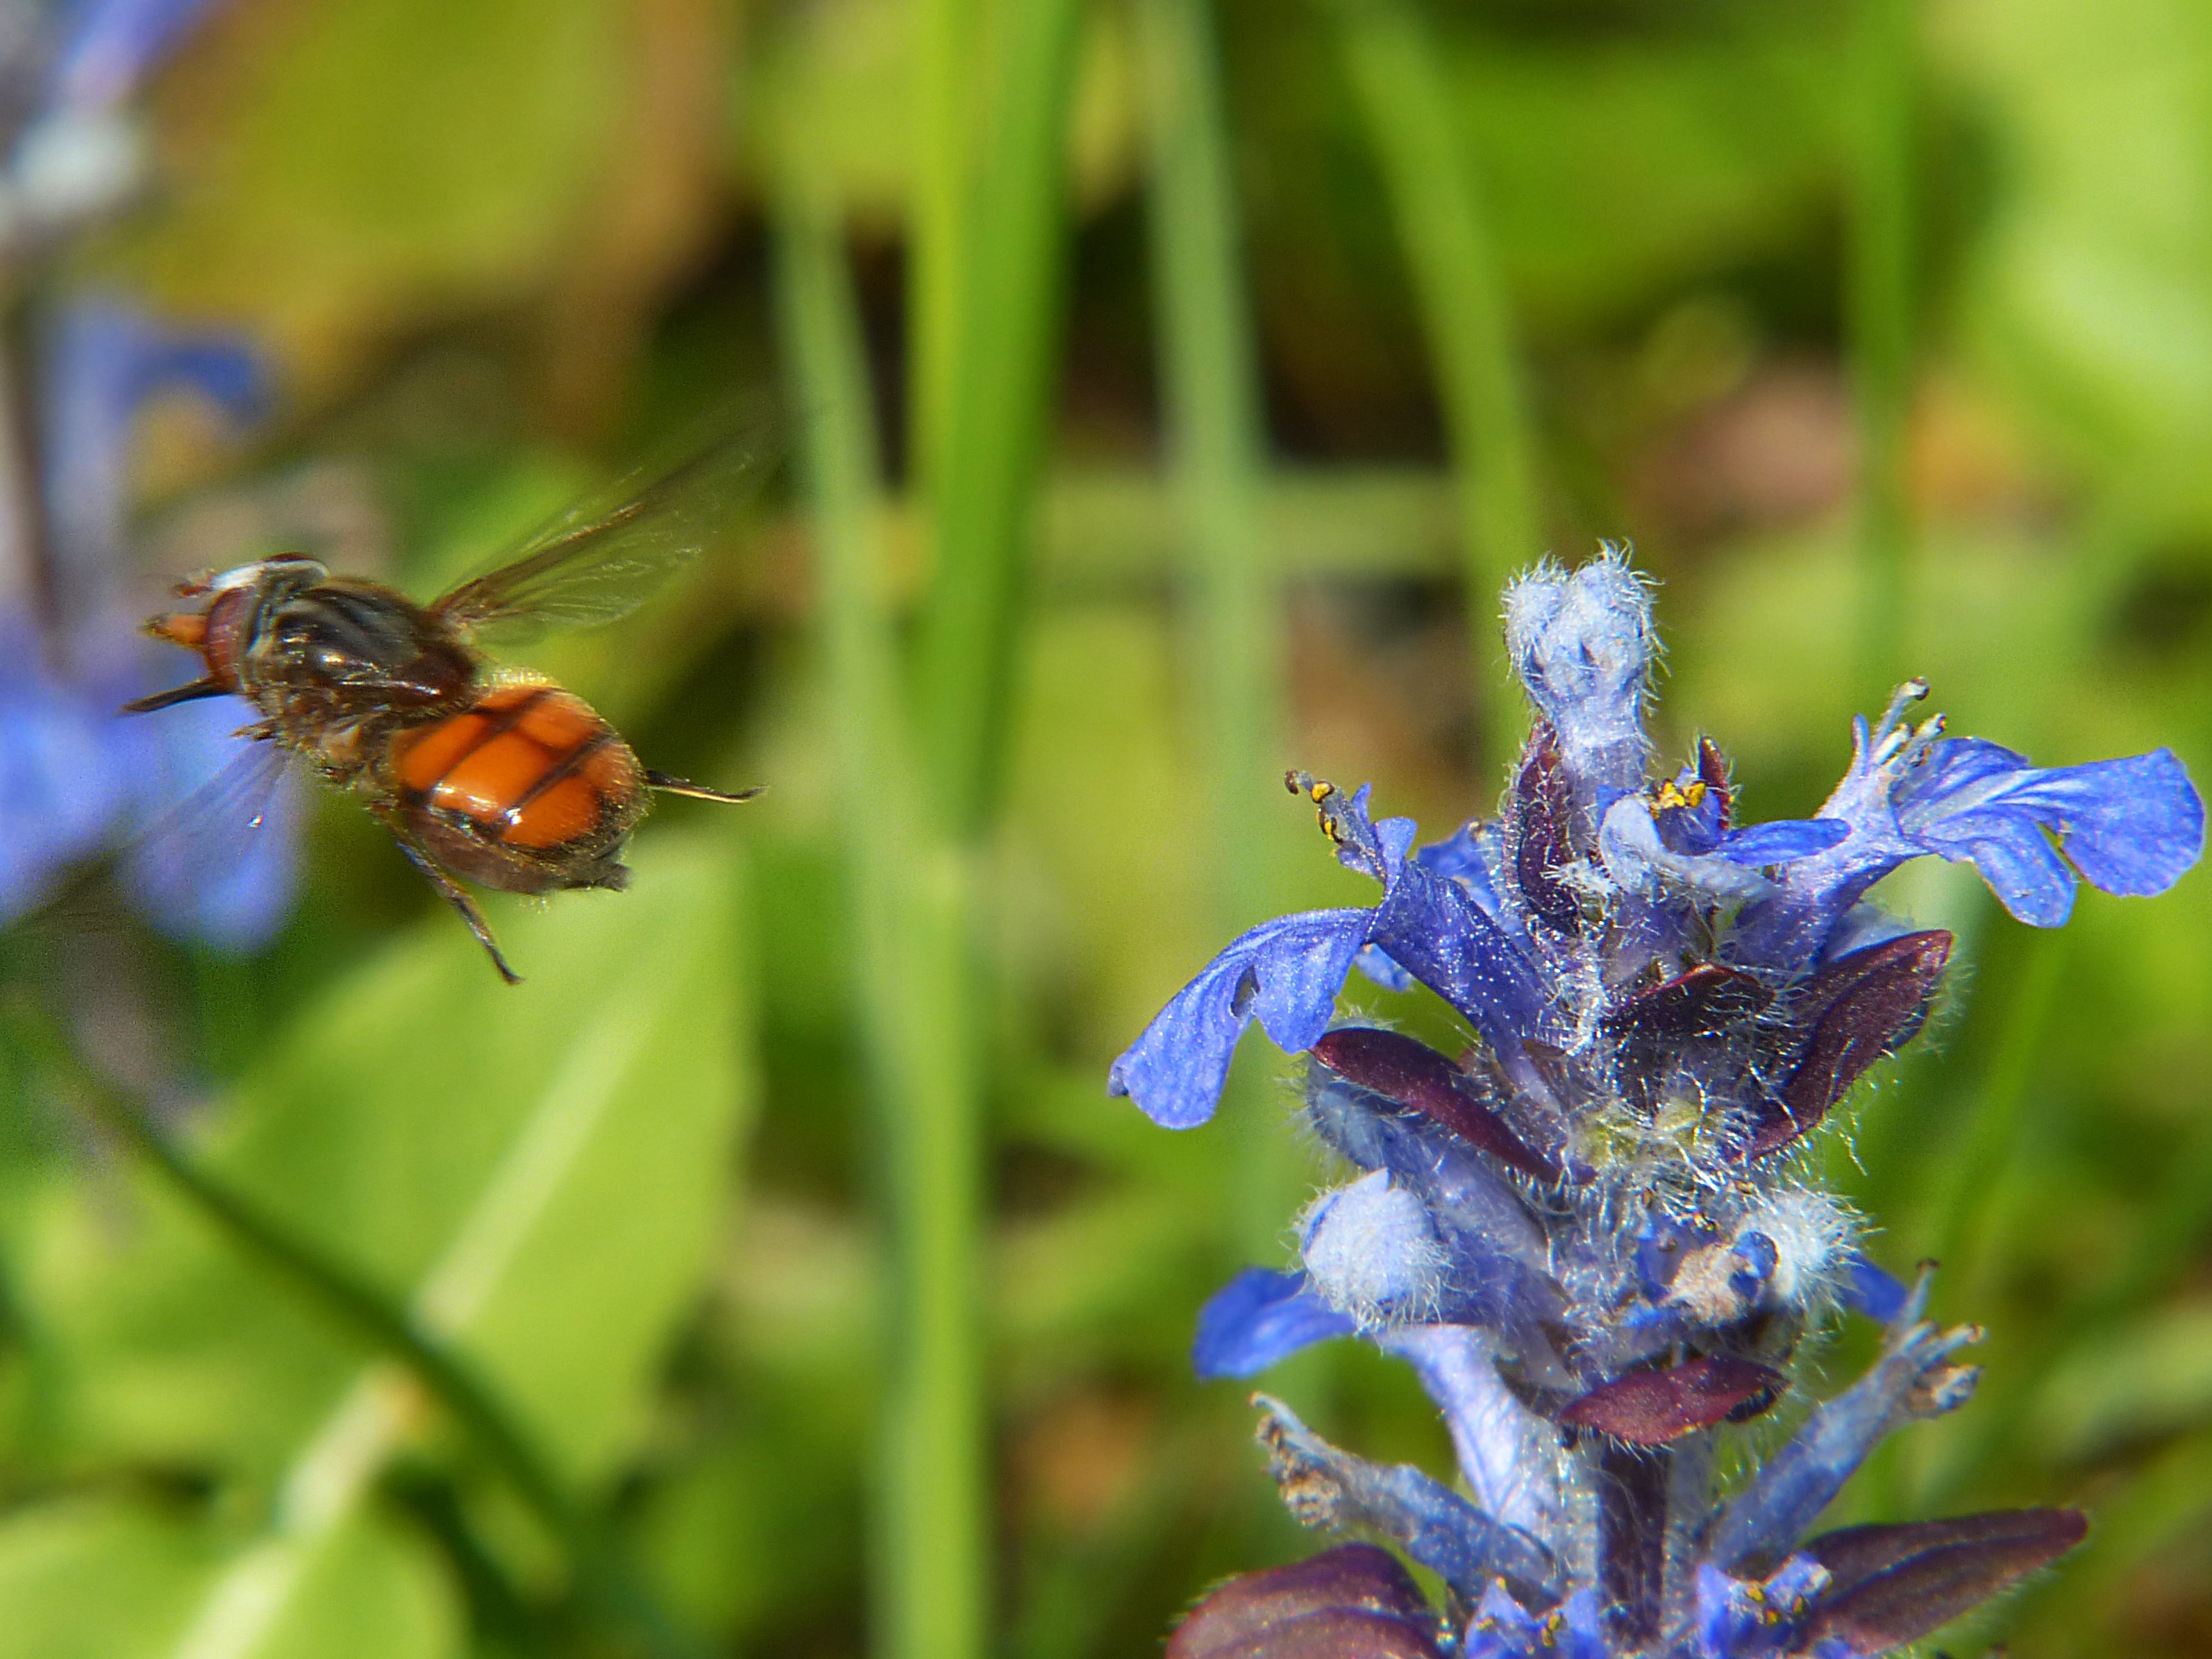
nature, grass, wing, plant, meadow, leaf, flower, wildlife, insect, macro, botany, close, flora, fauna, invertebrate, wildflower, hoverfly, bee, compound, nectar, macro photography, flowering plant, honey bee, campestris, membrane winged insect